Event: Nepal Earthquake
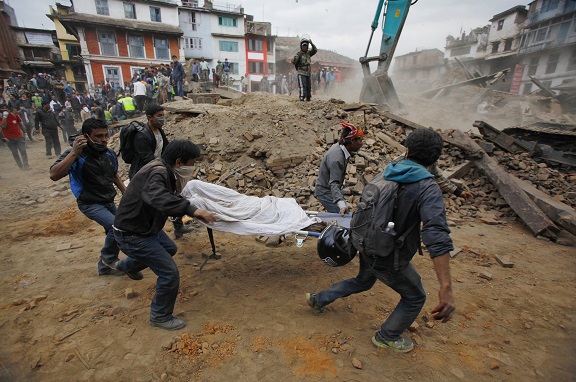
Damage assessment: damage